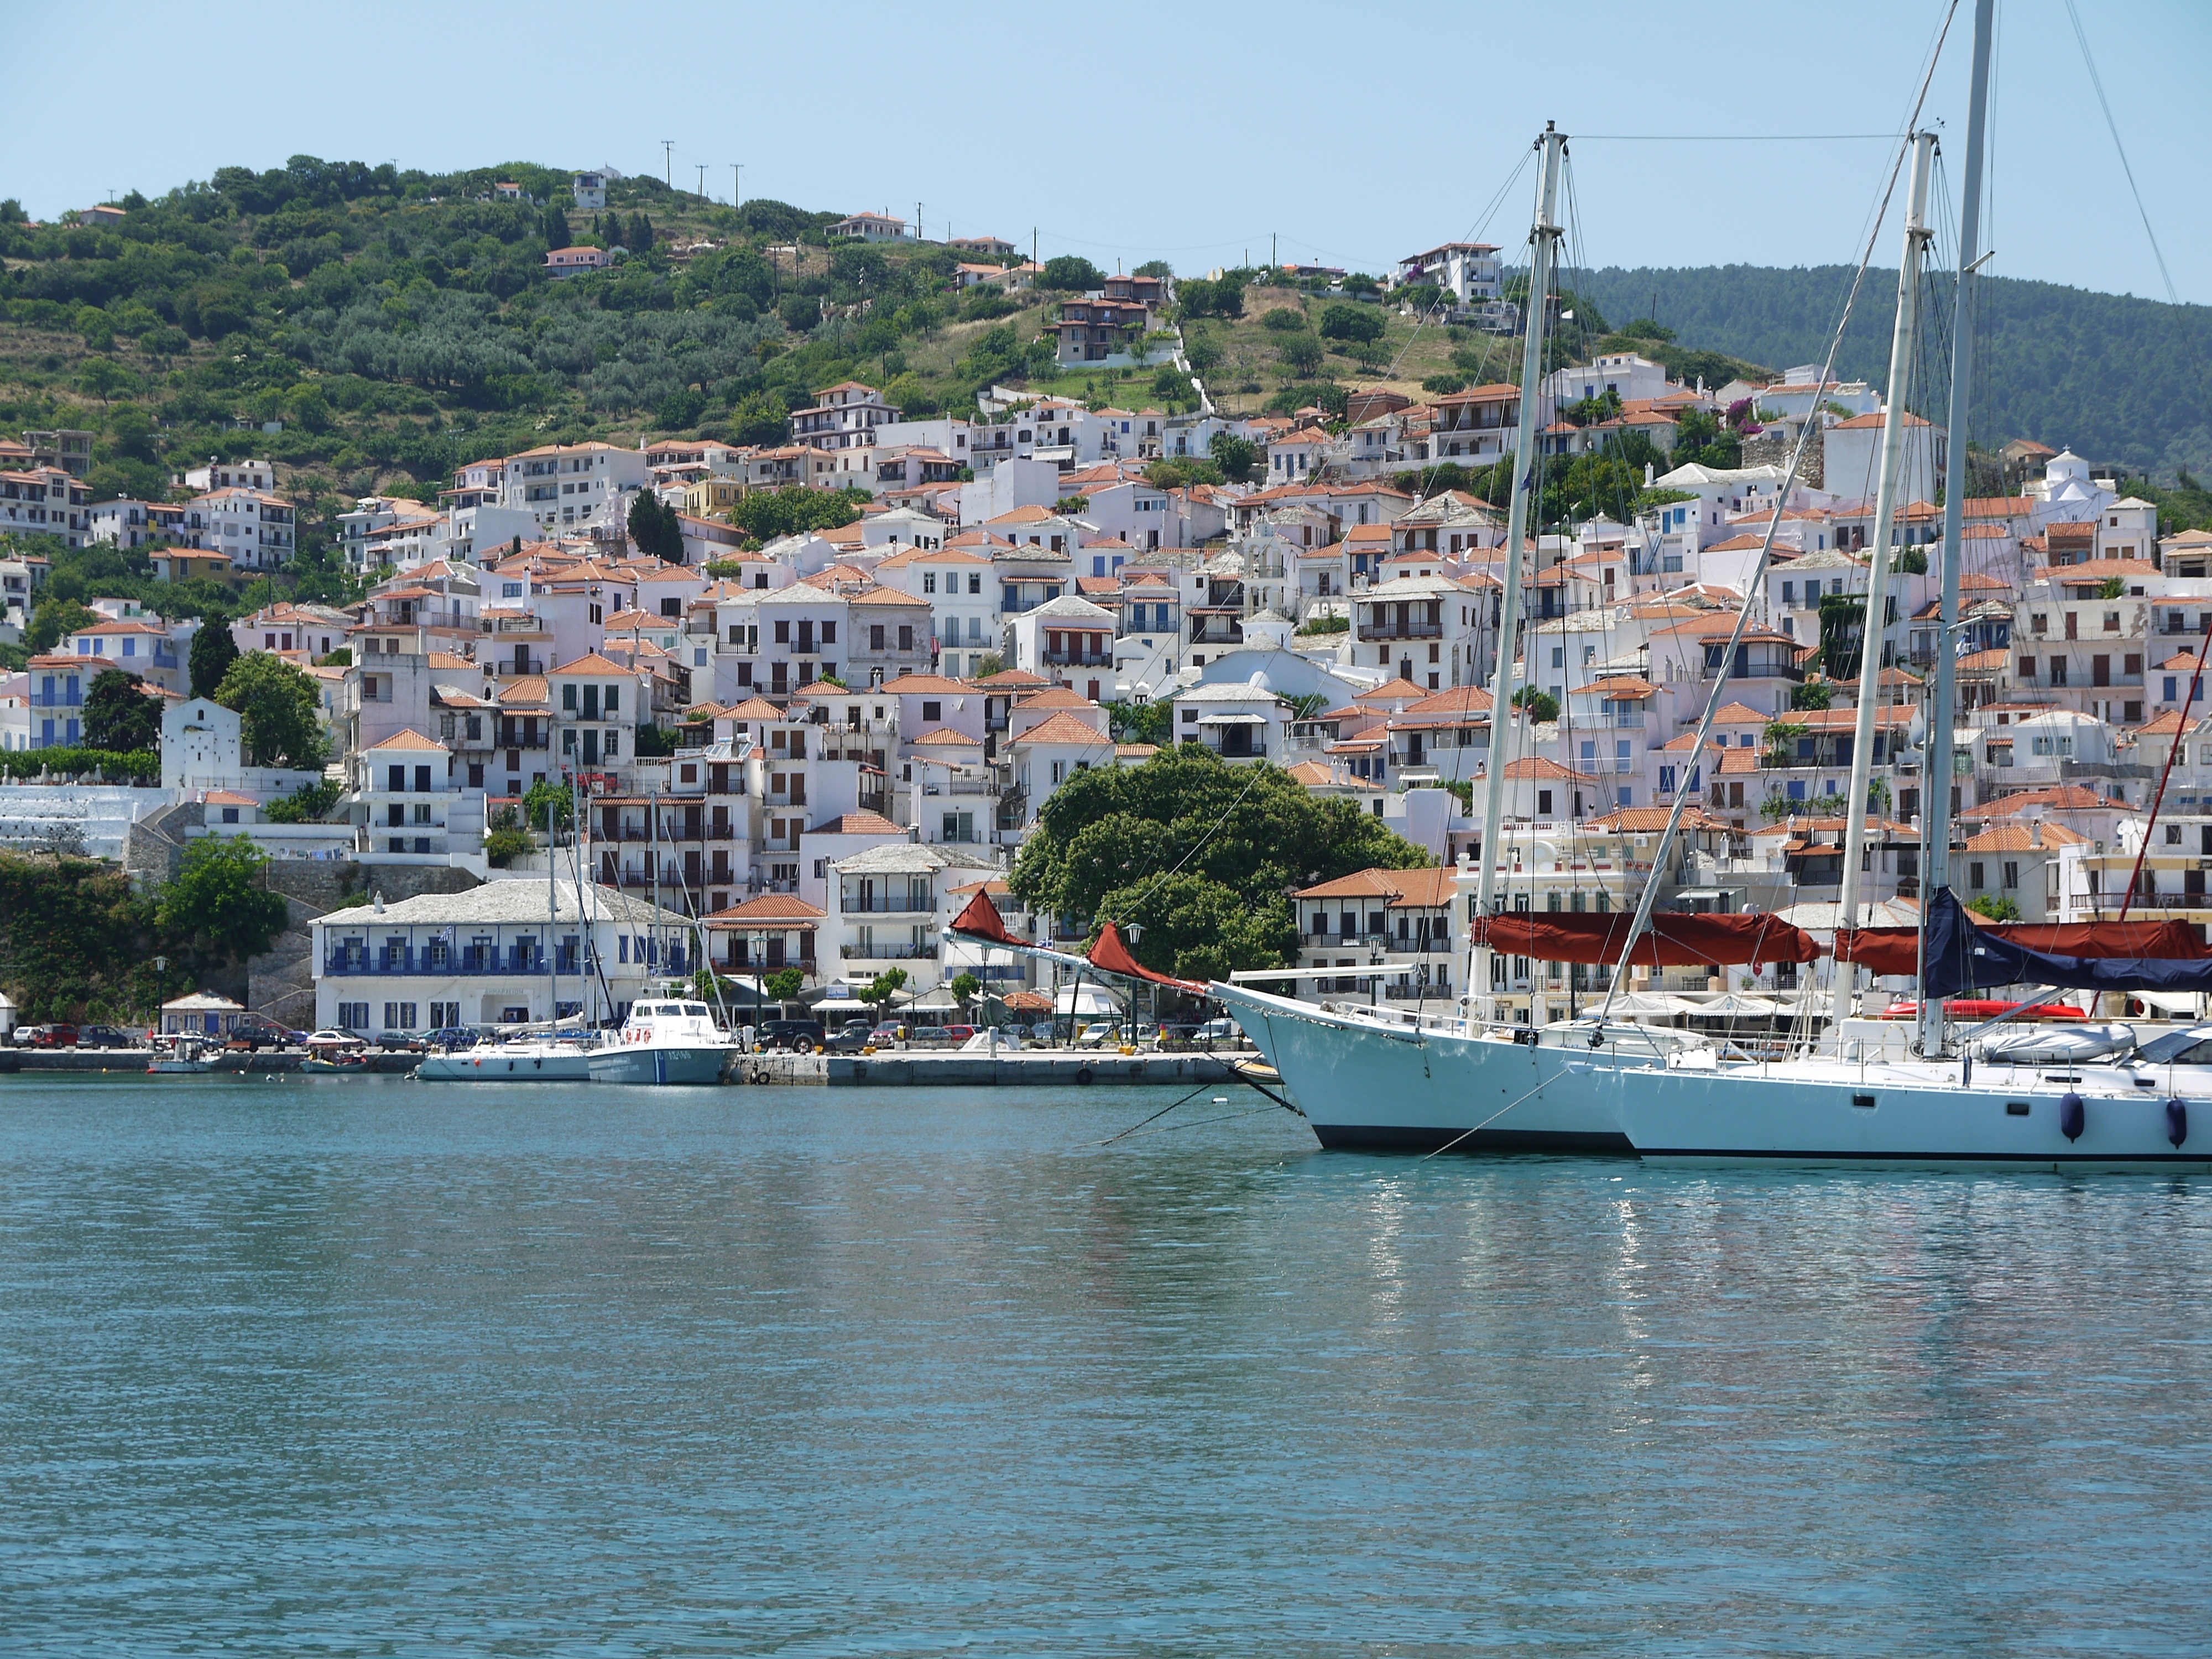
sea, coast, dock, sky, white, boat, house, sunlight, hill, town, summer, vacation, village, mediterranean, vehicle, fishing, sailing, bay, island, harbor, harbour, marina, port, tourism, greece, channel, watercraft, aegean, passenger ship, sporades, skopelos